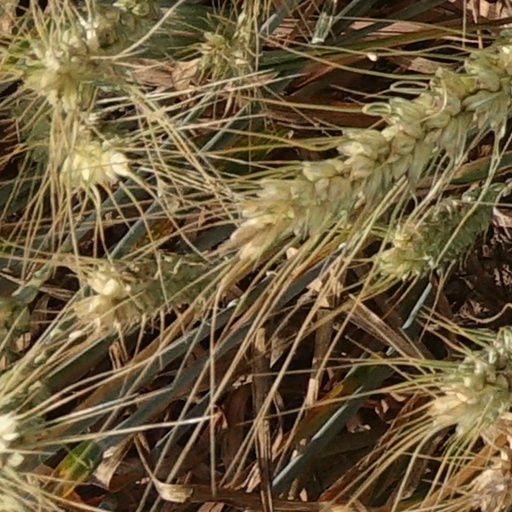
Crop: wheat